Pavel Yakushkin

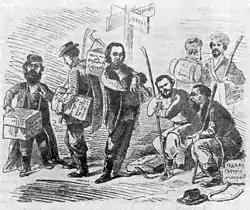
Yakushkin (leftmost) among the travelling Russian ethnographers. The 1864's "Iskra" caricature

Pavel Yakushkin started his literary career as a travelling ethnographer and collector of Russian folk songs which he published in the "Chronicles of Russian Literature of Old" (1859), "Utro" (The Morning, 1859 almanac) and "Otechestvennye Zapiski" (1860). They came out as separate editions in 1860 (as "Russian Songs Gathered by P.Yakushkin") and 1865 ("Folk Songs From P.Yakushkin's Collection"), both books praised by the critics.